Chihuahua (state)

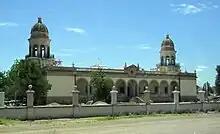
Quinta Carolina is an hacienda owned by the Terrazas family.

The Díaz administration made political decisions and took legal measures that allowed the elite throughout Mexico to concentrate the nation's wealth by favoring monopolies. During this time, two-fifths of the state's territory was divided among 17 rich families which owned practically all of the arable land in Chihuahua. The state economy grew at a rapid pace during the Porfiriato; the economy in Chihuahua was dominated by agriculture and mining. The Díaz administration helped Governor Luis Terrazas by funding the Municipal Public Library in Chihuahua City and passing a federal initiative for the construction of the railroad from Chihuahua City to Ciudad Júarez. By 1881, the Central Mexican Railroad was completed which connected Mexico City to Ciudad Juárez. In 1883 telephone lines were installed throughout the state, allowing communication between Chihuahua City and Aldama. By 1888 the telephone services were extended from the capital to the cities of Julimes, Meoqui, and Hidalgo del Parral; the telecommunication network in the state covered an estimated 3,500 kilometers. The need of laborers to construct the extensive infrastructure projects resulted in a significant Asian immigration, mostly from China. Asian immigrants soon become integral to the state economy by opening restaurants, small grocery stores, and hotels. By the end of the Terrazas term, the state experienced an increase in commerce, mining, and banking. When the banks were nationalized, Chihuahua became the most important banking state in Mexico.